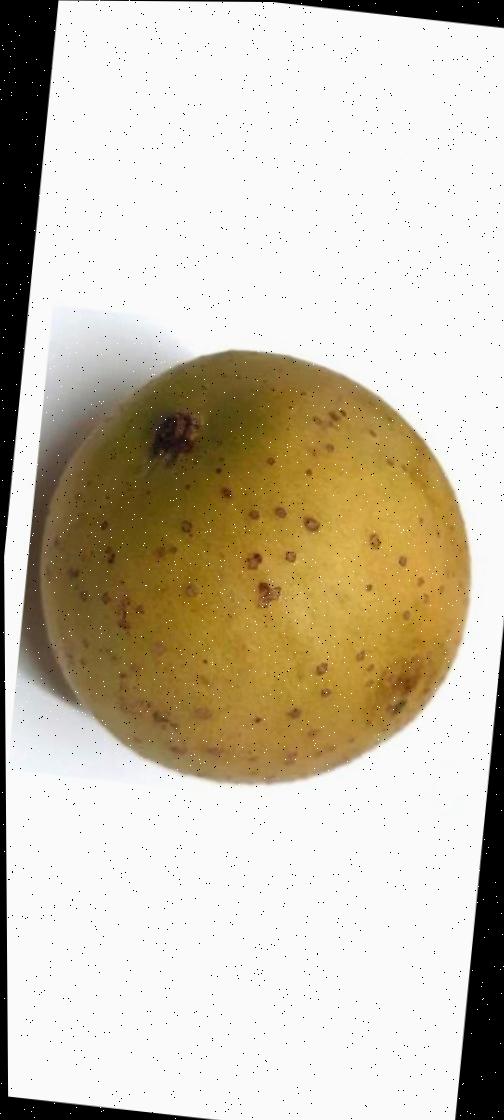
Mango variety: Gourmoti